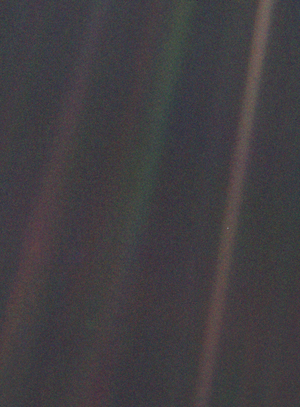
Légende traduite de l'Anglais